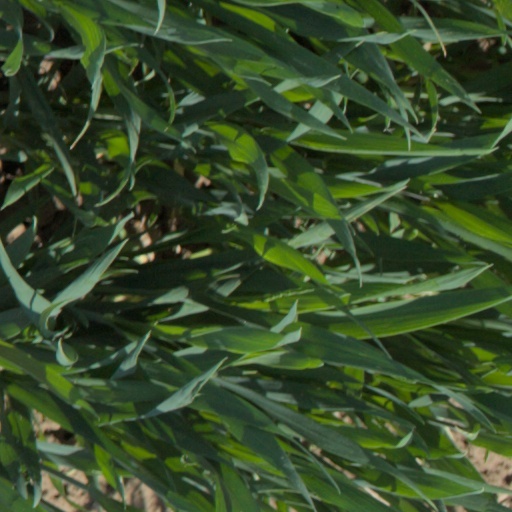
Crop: wheat